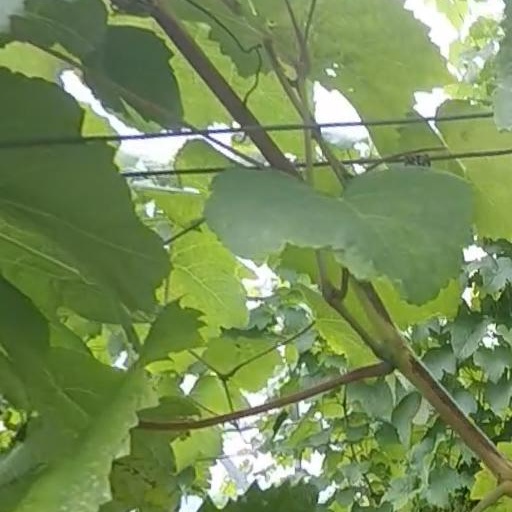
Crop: grape